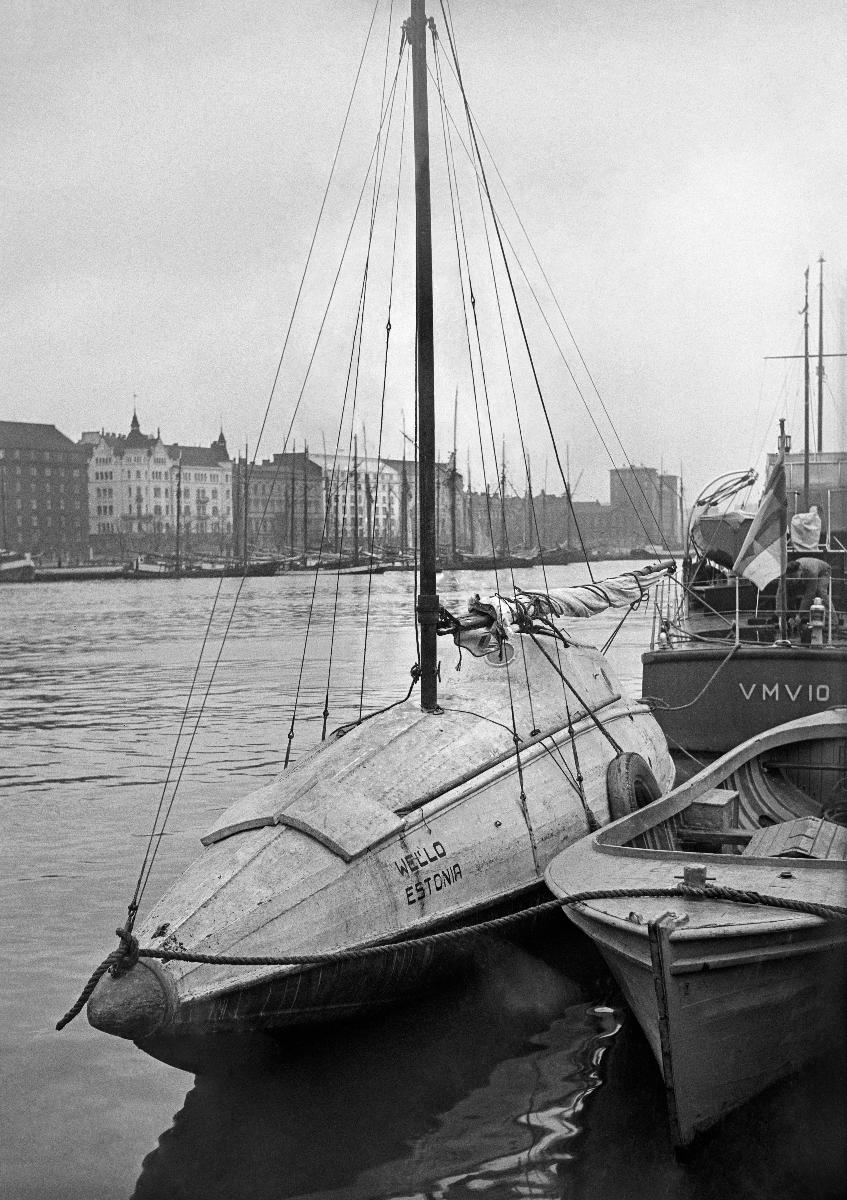
Vello Estonia purjevene
Vello Estonia segelbåt; Vello Estonia sailing boat
sisällön kuvaus: Vello Estonia purjevene merivartioston satamassa Helsingissä 9.11.1936. content description: Sailing boat Vello Estonia in Helsinki 9.11.1936. innehållsbeskrivning: Segelbåten Vello Estonia i sjöbevakningens hamn i Helsingfors 9.11.1936.
Kuvaaja: Sundström, Hugo, kuvaaja
Vuosi: 1936
Paikka: Suomi, Uusimaa, Helsinki
Aiheet: HBL; merenkulku; veneet; venesatamat; purjeveneet; maritime navigation; boats; boat harbours; seafare; sailing boats; harbors; sailboats; sjöfart; båtar; småbåtshamnar; segelbåtar; båthamnar